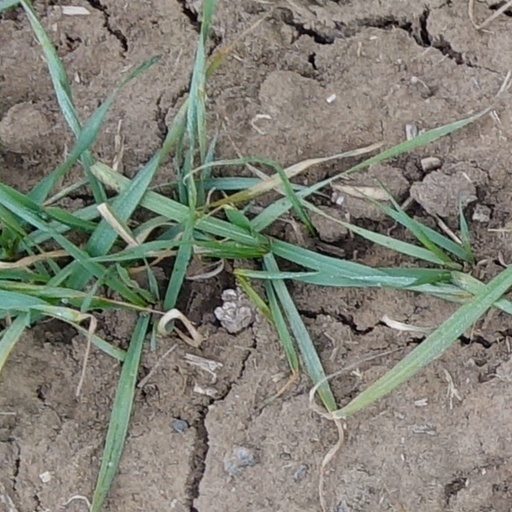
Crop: wheat